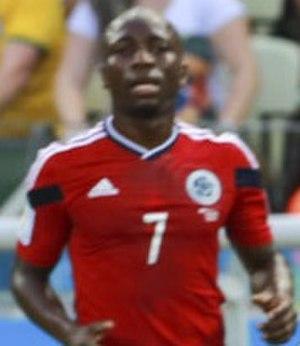
Pablo Estifer Armero, né le 2 novembre 1986 à Tumaco, est un footballeur international colombien, évoluant au poste de latéral gauche avec le club colombien de l'América de Cali. Au cours de sa carrière, il évolue à Palmeiras, à l'Udinese et au SSC Naples ainsi qu'en équipe de Colombie.